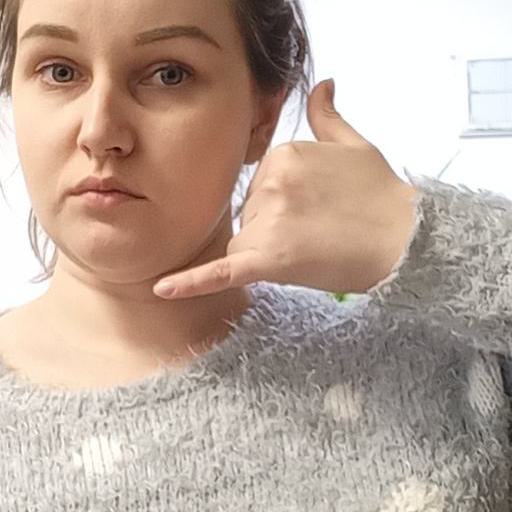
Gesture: call